Prime Minister of Sri Lanka

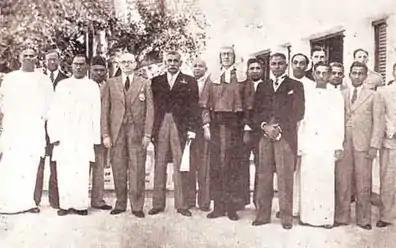
The first Prime Minister of Ceylon with his Cabinet members

The post of Prime Minister of Ceylon was created in 1947 replacing the colonial post of Chief Secretary of Ceylon, as Ceylon gained self-rule with the formation of the Dominion of Ceylon under the recommendations of the Soulbury Commission under the "Ceylon Independence Act, 1947" and "The Ceylon (Constitution and Independence) Orders in Council 1947". The D. S. Senanayake, the leader of the newly formed United National Party became the first Prime Minister. Carrying forward the scope of the former Chief Secretary, the Prime Minister retained the portfolios of External Affairs and Defence as the Minister of External Affairs and Defence.